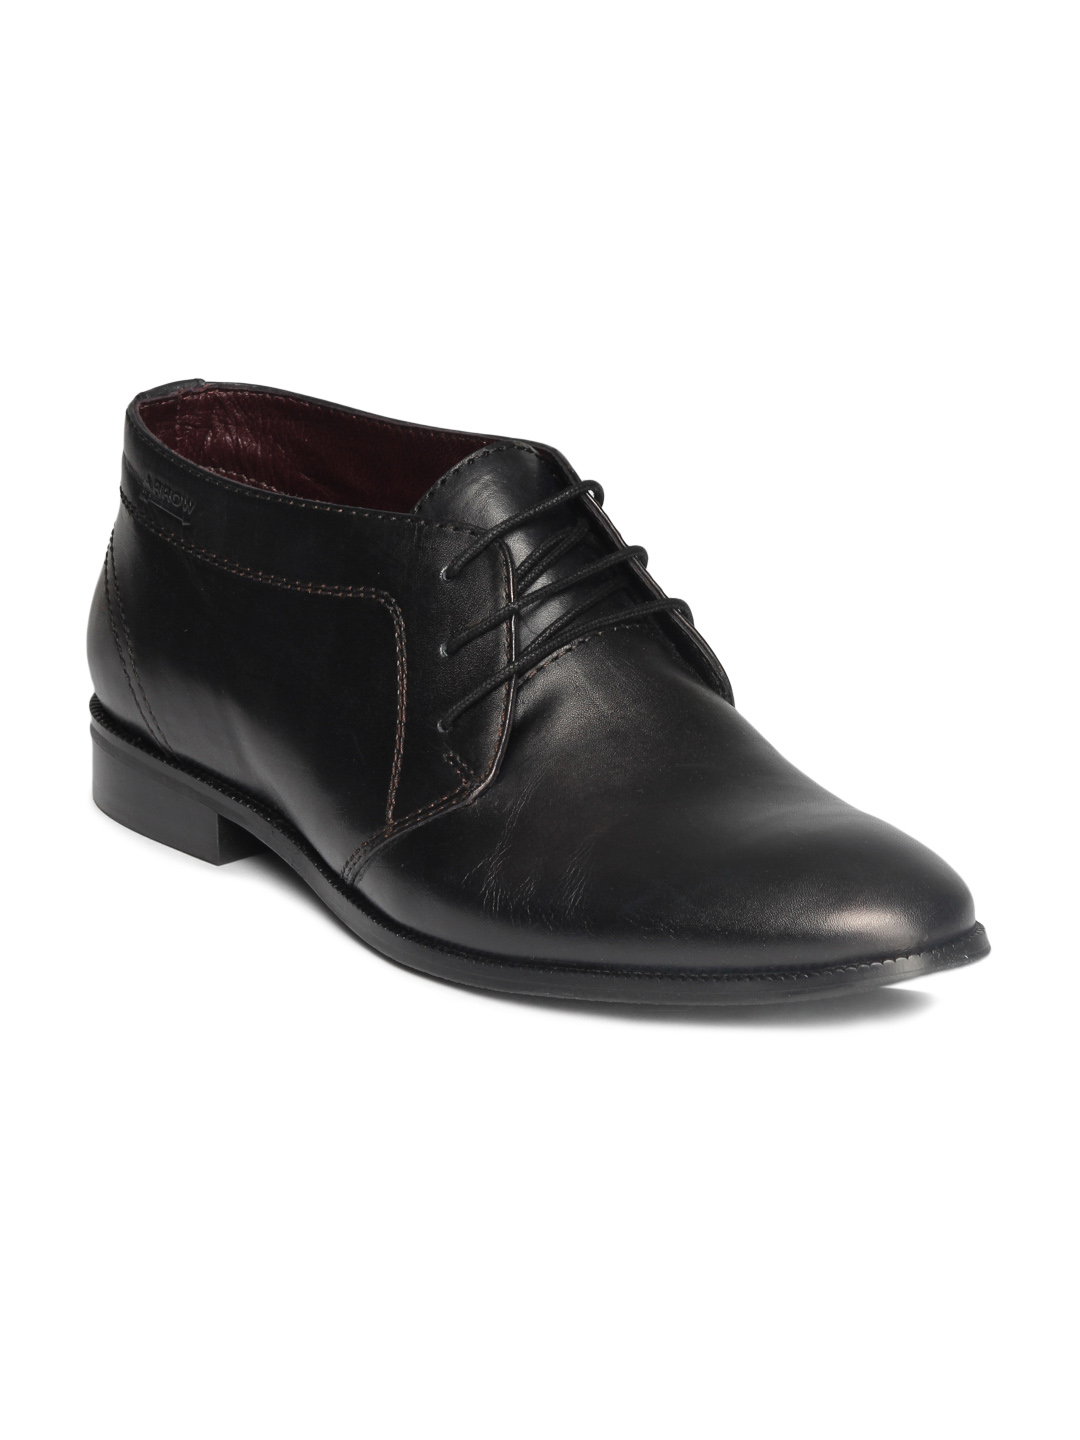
Arrow Men Black Formal Shoes
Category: Footwear / Shoes / Formal Shoes
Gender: Men
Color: Black
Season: Summer 2013
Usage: Formal